History of radio

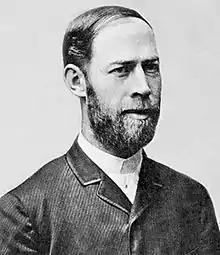
Heinrich Rudolf Hertz (1856–1894) proved the existence of electromagnetic radiation.

The early history of radio is the history of technology that produces and uses radio instruments that use radio waves. Within the timeline of radio, many people contributed theory and inventions in what became radio. Radio development began as "wireless telegraphy". Later radio history increasingly involves matters of broadcasting.